Star Trek: Odyssey

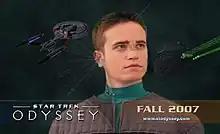
The USS "Odyssey" traverses beyond the Hidden Frontier.

Star Trek: Odyssey is a science fiction web series, a "Star Trek" fan production from Areakt Productions, the creators of "". Set after the end of "Hidden Frontier", "Odyssey" follows the USS "Odyssey" as it struggles to get home from a dangerous mission that has taken it and her crew 2.5 million light years from home to the unknowns of the Andromeda Galaxy. This is the first "Star Trek" series, fan produced or otherwise, to take place outside of the Milky Way Galaxy.